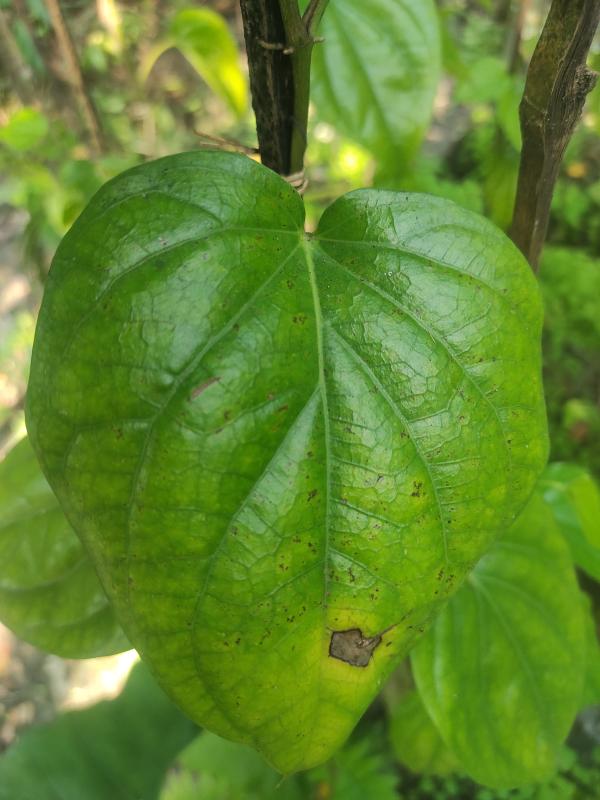
Label: Fungal_Brown_Spot_Disease